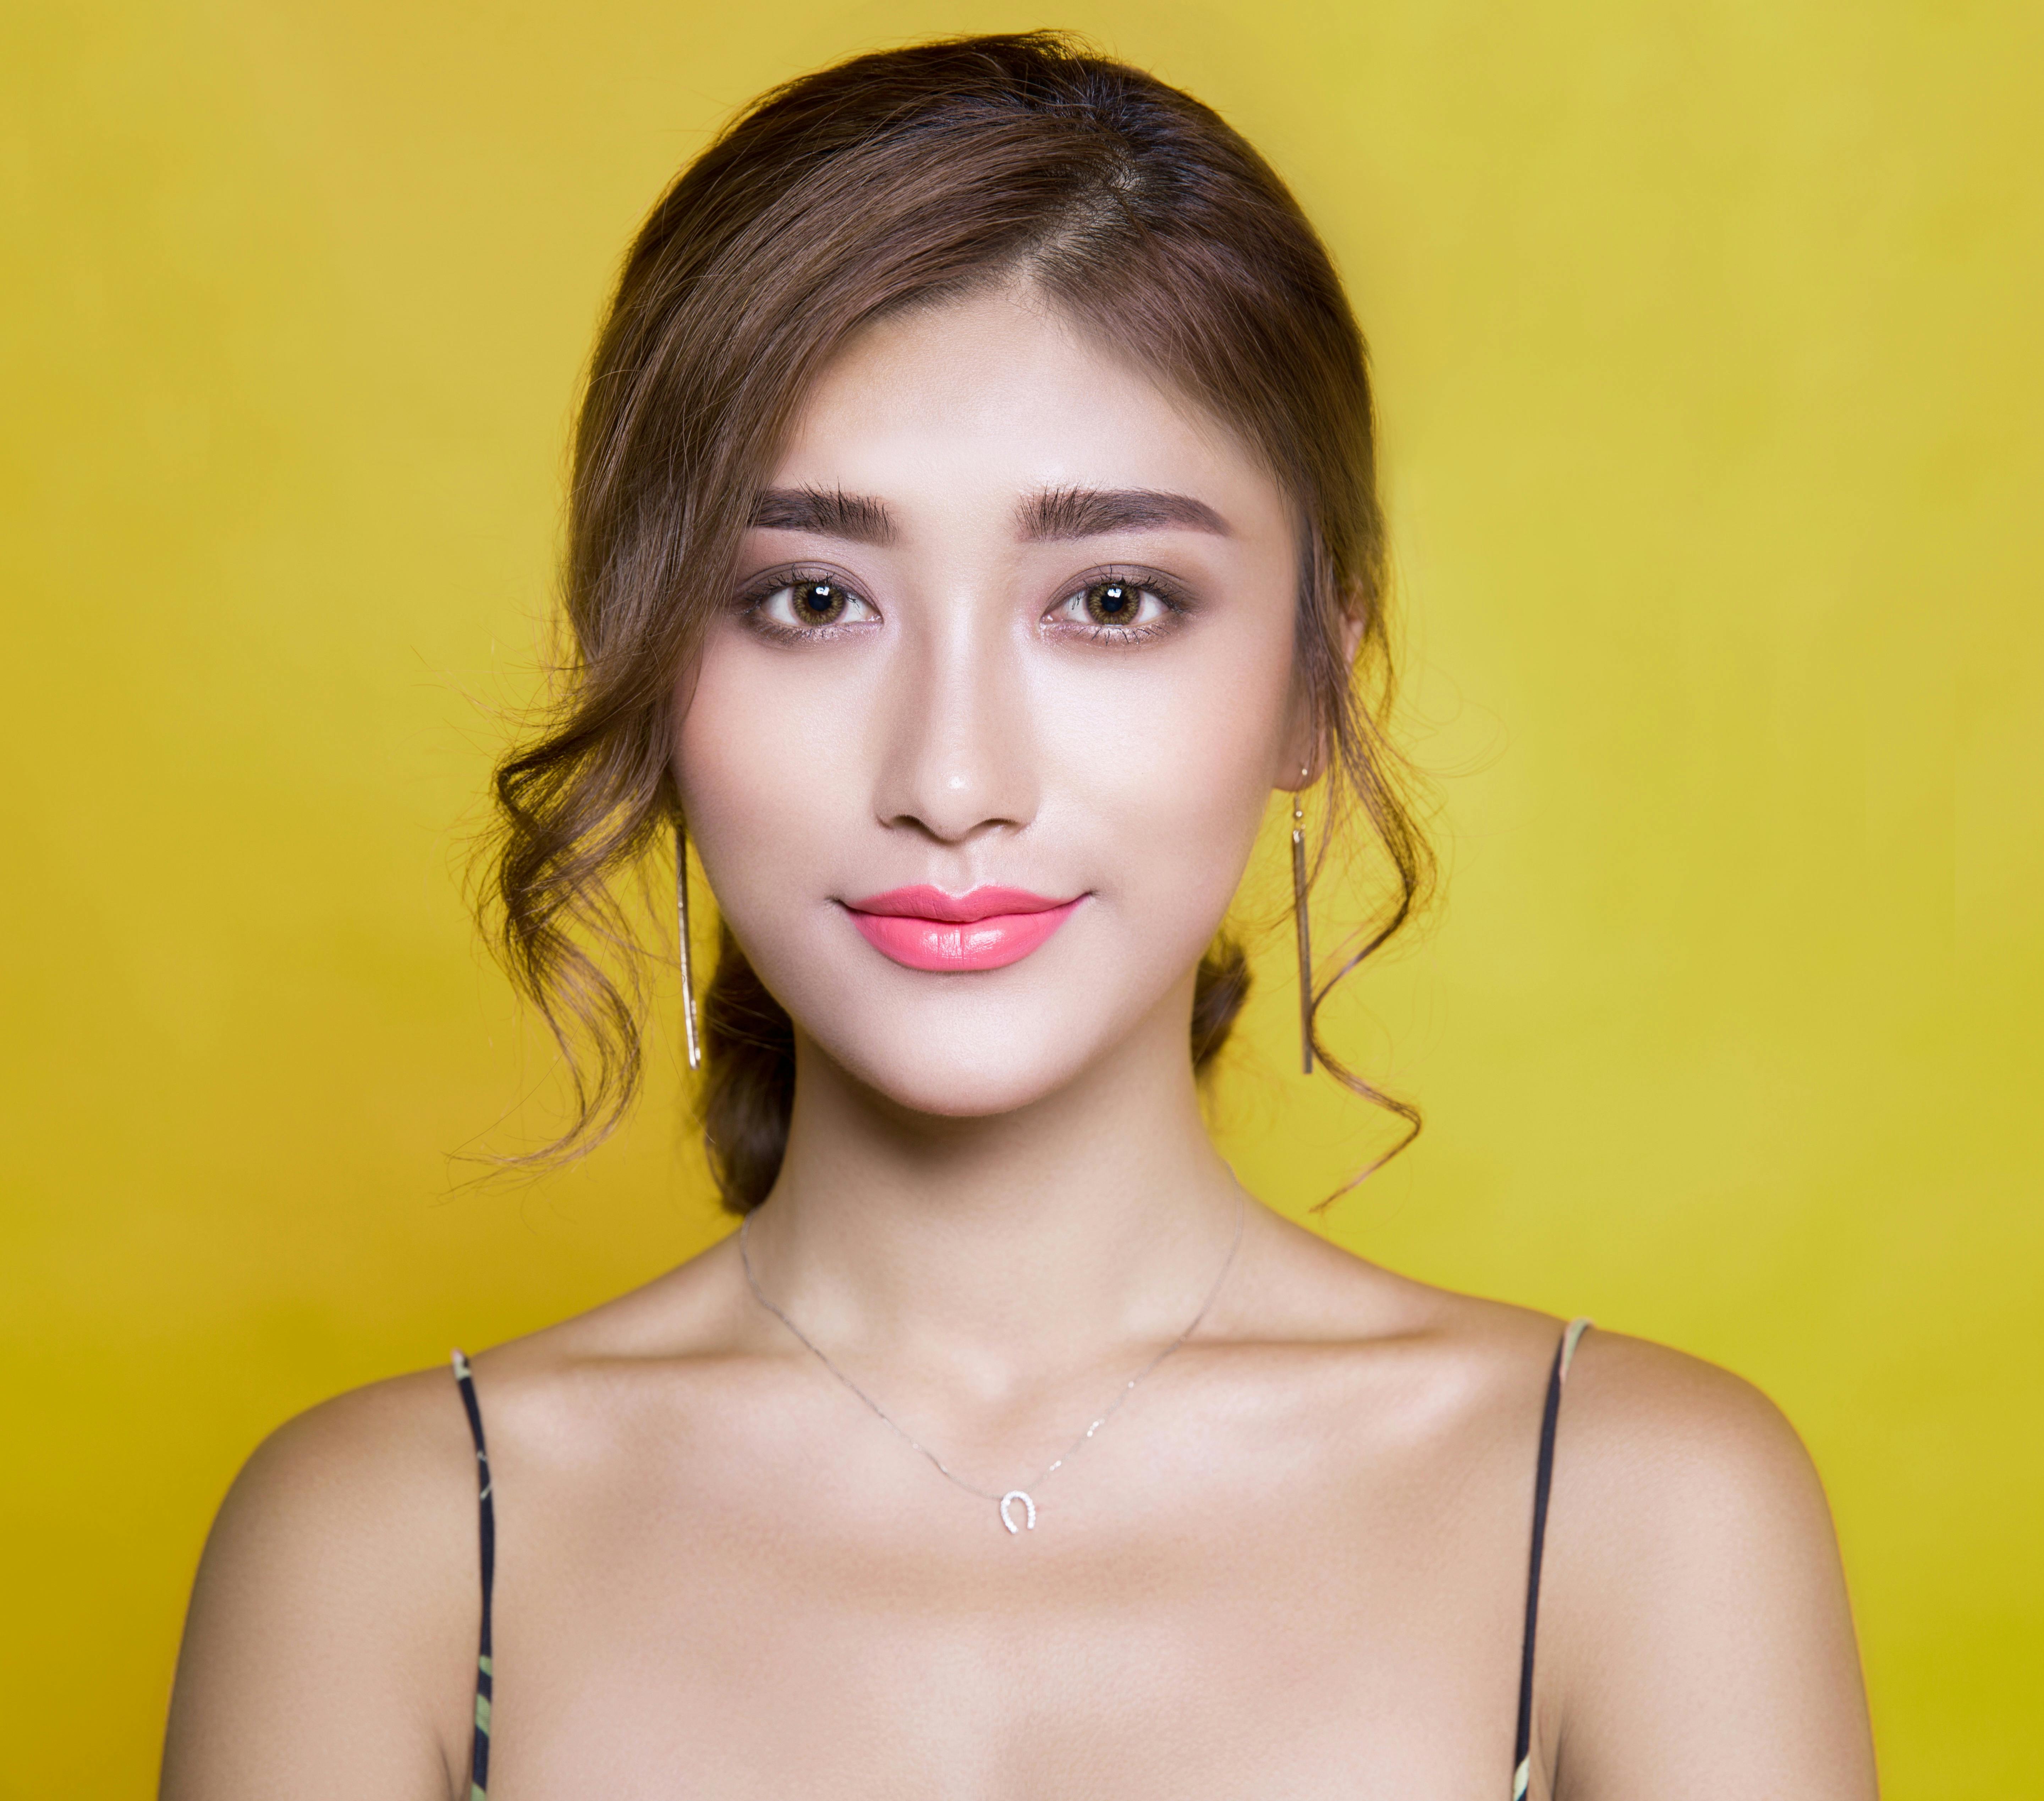
Gender: women